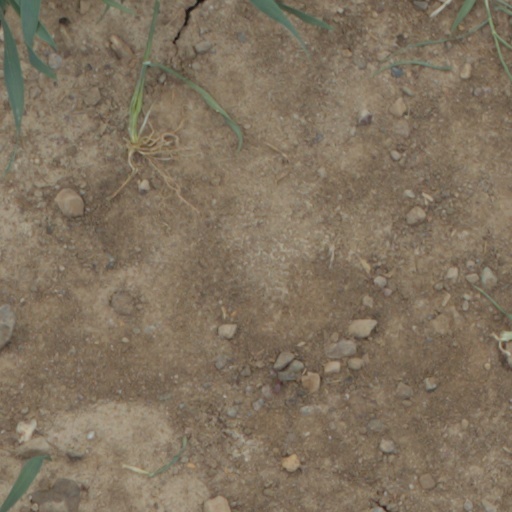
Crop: wheat